Charleston in the American Civil War

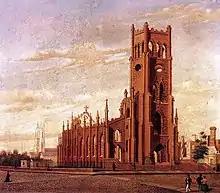
"St. John & St. Finbar's Church, Broad Street, Charleston", William Aiken Walker, 1868. The ruins of the church of St. John & St. Finbar following the fire of 1861.

Charleston, South Carolina, played a pivotal role at the start of the American Civil War as a stronghold of secession and an important Atlantic port for the Confederate States of America. The first shots of the conflict were fired there by cadets of The Citadel, who aimed to prevent a ship from resupplying the U.S. Army soldiers garrisoned at Fort Sumter. Three months later, a large-scale bombardment of Fort Sumter ignited a nationwide call to quell the rebellion. U.S. Army and Navy troops made repeated, concerted efforts to degrade the city fortifications throughout the war. Still, they would only retake control over and liberate the city in the conflict's final months. The prolonged struggle substantially damaged the city.